Aleksander Ptak

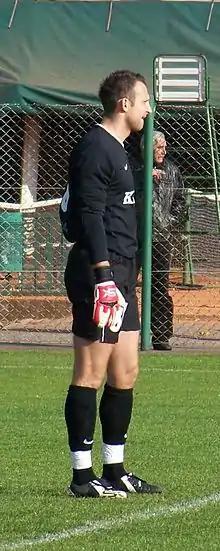

Aleksander Ptak (born 4 November 1977) is a Polish former professional footballer who played as a goalkeeper. He is currently the goalkeeping coach of Górnik Polkowice.